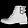
Label: Ankle boot